Jeni Bojilova-Pateva

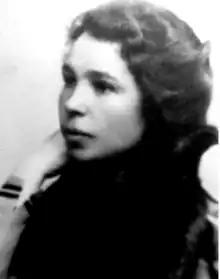

Jeni Bojilova-Pateva, also transliterated as Zheni Bozhilova-Pateva, (1 December 1878 – 17 June 1955) was a Bulgarian teacher, writer, women's rights activist, and suffragist, who became involved in the pacifist movement. After graduating with teaching credentials in 1893, she began her profession, but was barred from teaching when a law was passed in 1898 that limited the rights of married women. She turned to activism and journalism, becoming involved in the international women's movement that year. A highly prominent feminist, she was one of the founders of the Bulgarian Women's Union in 1901. During 1905 in Burgas, she founded "Self-Awareness", a feminist group, and served as its chair for 25 years. As editor of the "Women's Voice" she published articles on developments in the women's movement in Bulgaria and abroad, as well as about issues affecting women. Throughout her career, she published over 500 articles and books.